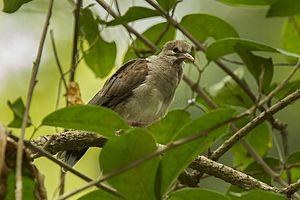
La Colombe pâle est une espèce d’oiseaux de la famille des Columbidae.